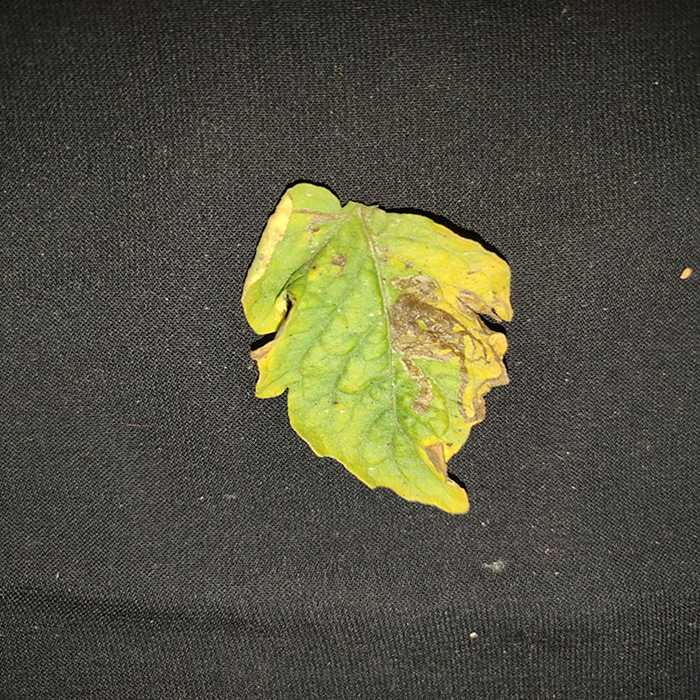
Plant: Tomato
Label: Tomato Bacterial spot